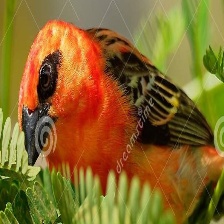
Species: RED FODY
Scientific name: FOUDIA MADAGASCARIENSIS